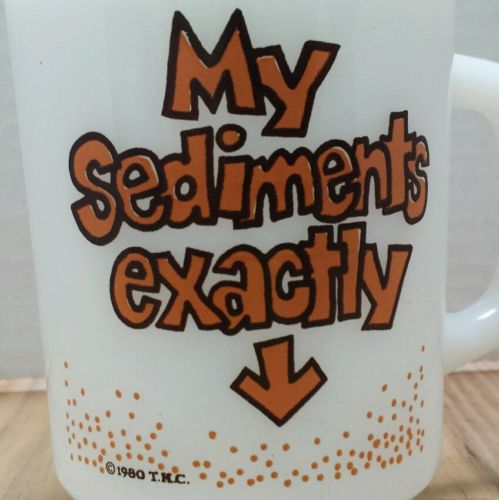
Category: mug